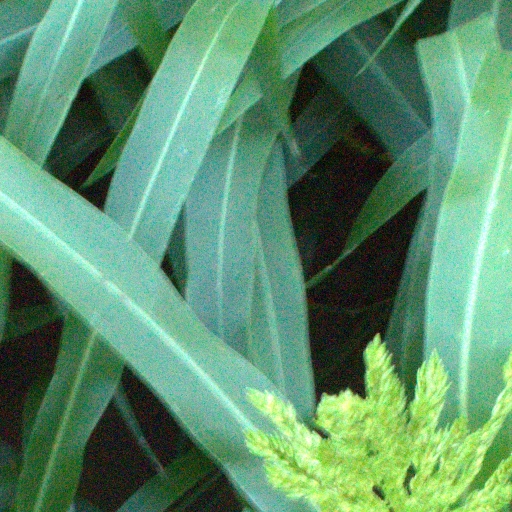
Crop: sorghum